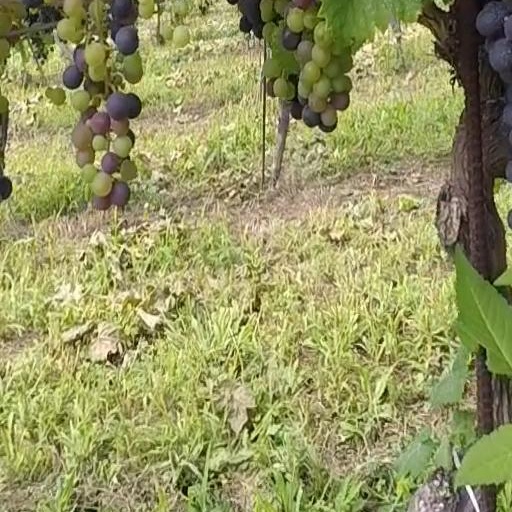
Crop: grape